John Jacob Niles

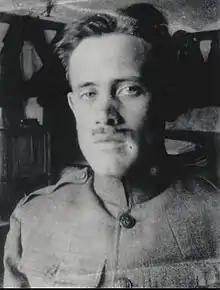
Lt. John Jacob Niles

John Jacob Niles (April 28, 1892 – March 1, 1980) was an American composer, singer and collector of traditional ballads. Called the "Dean of American Balladeers," Niles was an important influence on the American folk music revival of the 1950s and 1960s, with Odetta, Joan Baez, Burl Ives, Peter, Paul and Mary and Bob Dylan, among others, recording his songs.